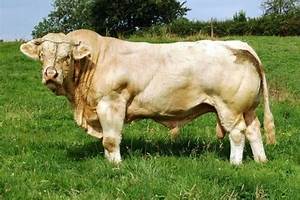
Label: mucca